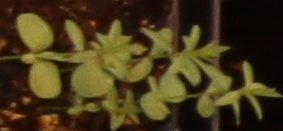
Label: Flax